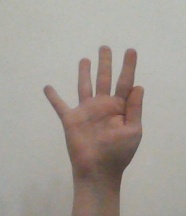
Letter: sheen